XERVON

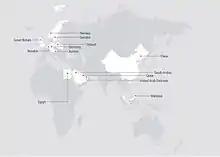
XERVON locations worldwide

XERVON is spread across Germany and has international branches and sister companies in Norway, Sweden, Austria, the Benelux, Poland, Slovakia, Czech Republic, Egypt, UAE, Qatar, and Saudi Arabia. It previously operated in the UK under the name of Xervon Palmers; however, the UK branch was sold to the Chester-based businessman Colin Butt.